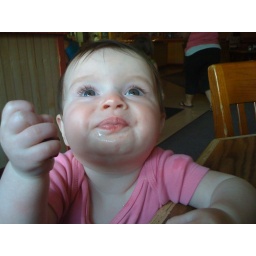
On the way back home from thr mountain had pizza at Pietro's in Hood River.